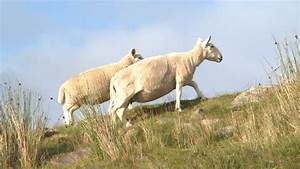
Label: pecora